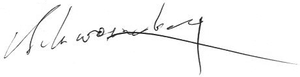
Karel Schwarzenberg, né le 10 décembre 1937 à Prague, est un homme politique tchèque, membre fondateur et ancien président du parti TOP 09.